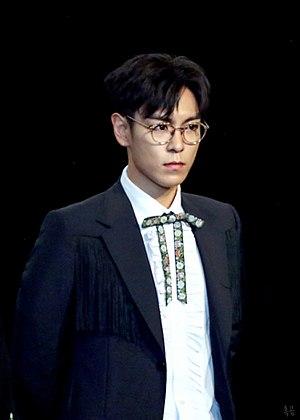
Choi Seung-hyun, mieux connu sous son nom de scène T.O.P, est un rappeur et acteur sud-coréen né le 4 novembre 1987 à Séoul. Il est connu pour être l'un des deux rappeurs du groupe BigBang.